Henry Trollope

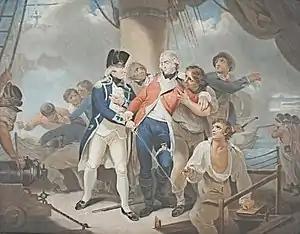
Captain Henry Trollope with the mortally wounded Marine Captain Henry Ludlow Strangeways on the deck of HMS "Glatton"

In March–April 1797, Trollope kept "Glatton"s crew from joining the Nore mutiny. By threatening to fire on the 64-gun "Overyssel" and the 40-gun "Beaulieu", which were in open mutiny, he convinced their crews to return to duty.